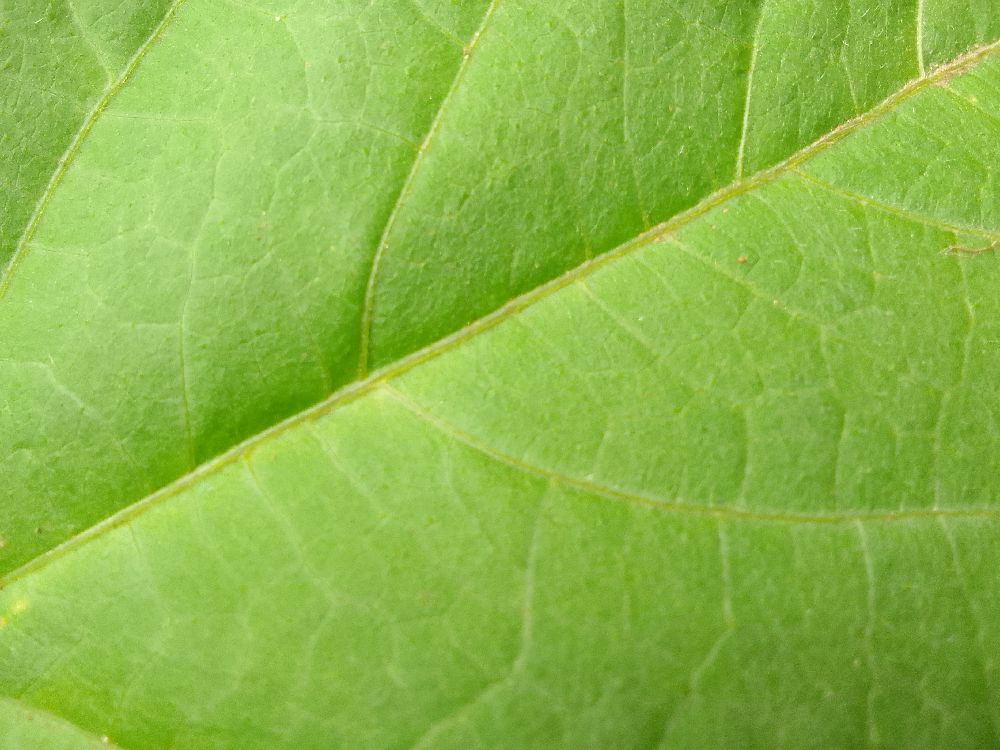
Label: healthy